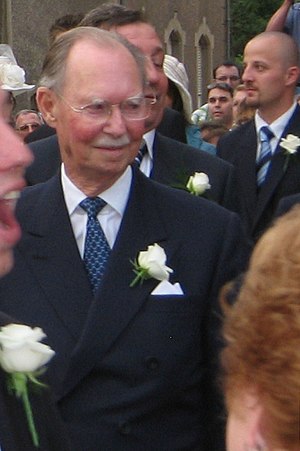
Jean af Luxembourg
Storhertug Jean i 2006
Storhertug Jean af Luxembourg var storhertug af Luxembourg fra 1964 til 2000.